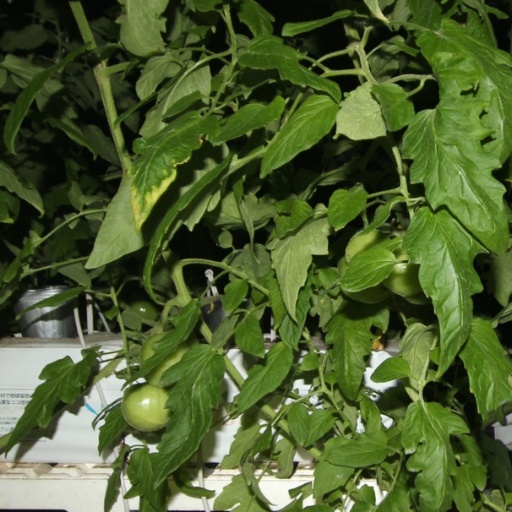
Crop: tomato